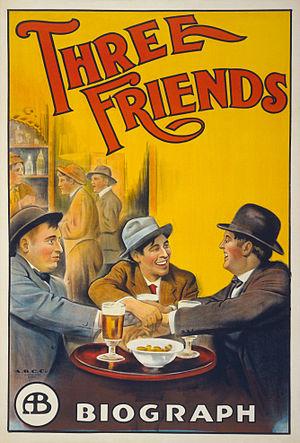
Poster de Three Friends
David Llewelyn Wark Griffith, plus connu sous le nom D. W. Griffith, est un réalisateur américain, né le 22 janvier 1875 au Manoir de La Grange à Crestwood et mort le 23 juillet 1948 à Hollywood. Réalisateur prolifique, il a tourné environ quatre cents films courts en cinq ans, de 1908 à 1913, et réalisé, dès 1914, les premières super-productions américaines.
Une affiche est un support de publicité ou de propagande destiné à être vu dans la rue et plus généralement dans les espaces publics. Imprimée sur papier, du tissu ou des supports synthétiques, elle adopte des dimensions variables, pouvant aller jusqu'à plusieurs mètres.
Three Friends est un film muet américain, réalisé par David Wark Griffith en 1913 et mettant en scène Blanche Sweet.